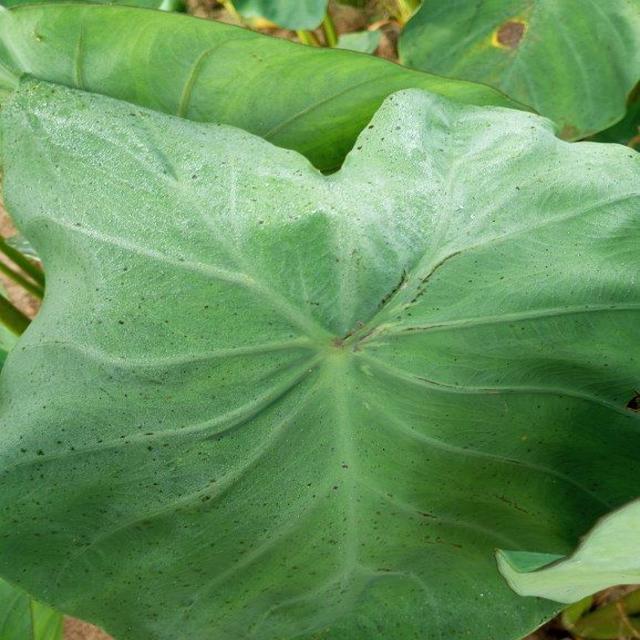
Label: Healthy